Ordnance Survey Drawings

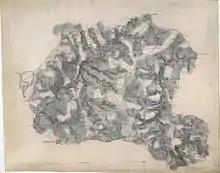
Callington (OSD 17)

The Ordnance Survey Drawings are a series of 351 of the original preliminary drawings made by the surveyors of the Ordnance Survey between the 1780s and 1840 in preparation for the publication of the one-inch-to-the-mile "Old Series" of maps of England and Wales. The drawings are now held in the British Library, and cover most of England south of a line between Liverpool and Kingston upon Hull, as well as parts of Wales.